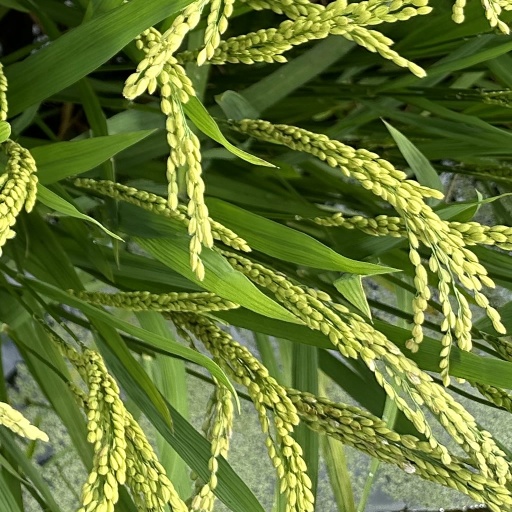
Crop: rice